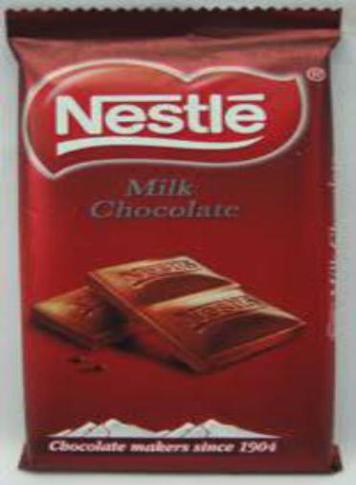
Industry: Food